Christian Cyclopedia

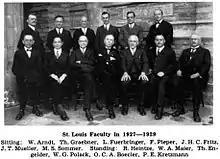
Ludwig Fuerbringer (back row, third from the left) with the faculty of the St. Louis Seminary in 1927–1929

Christian Cyclopedia (originally Lutheran Cyclopedia) is a one-volume compendium of theological data, ranging from ancient figures to contemporary events. It is published by Concordia Publishing House as an update to the Concordia Cyclopedia of 1927, authored by Ludwig Fuerbringer. The 1927 version was an update to "The Lutheran Cyclopedia" (New York: Charles Scribner's Sons, 1898), edited by Henry Eyster Jacobs and Charles A. W. Haas, of the General Council and its Lutheran Theological Seminary at Philadelphia. Because the shift from the 1898 to 1927 versions occurred between different denominations of Lutherans, the point of view for certain articles shifted accordingly. However, other articles have barely changed at all between even the 1898 and 2000 Cyclopedias.